Andrew Kenneth Burroughs

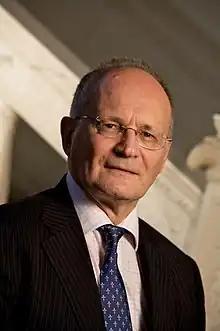
Andrew K. Burroughs

Born to a British father and Italian mother, he was educated at the Overseas School of Rome until the age of 13 and then at Kent College in Canterbury from 1966 until 1971. He joined the Medical School of Liverpool University the same year. His ability and dedication became evident during his undergraduate years, and he achieved his MB ChB with Honours in 1976. He was awarded the Lyon Jones Senior Scholarship, the Bromley Undergraduate Scholarship, the Robert Grieve Memorial Prize in Anatomy, the Augusta Lipkin Prize in Biochemistry, the George Holt Bronze Medal in Physiology, the J Hill Abram Prize in Medicine, the Henry Briggs Memorial Prize in Obstetrics and Gynaecology and the William James Eastwood Prize in Orthopaedic Surgery. After working as a House Surgeon and House Physician at the Walton Hospital in Liverpool, he became a Senior House Office in Medicine at the Broadgreen Hospital of the same city, finally becoming a locum Senior Registrar in Gastroenterology at the Broadgreen Hospital for the last months of 1978.